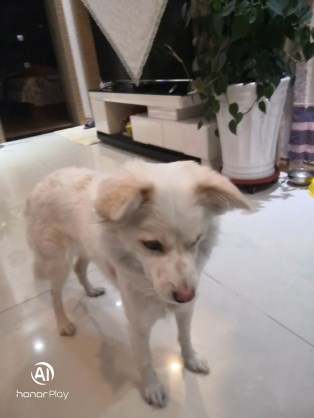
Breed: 3336-n000121-chinese_rural_dog